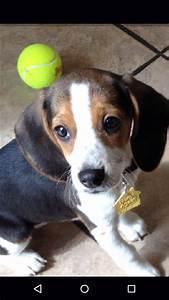
dog